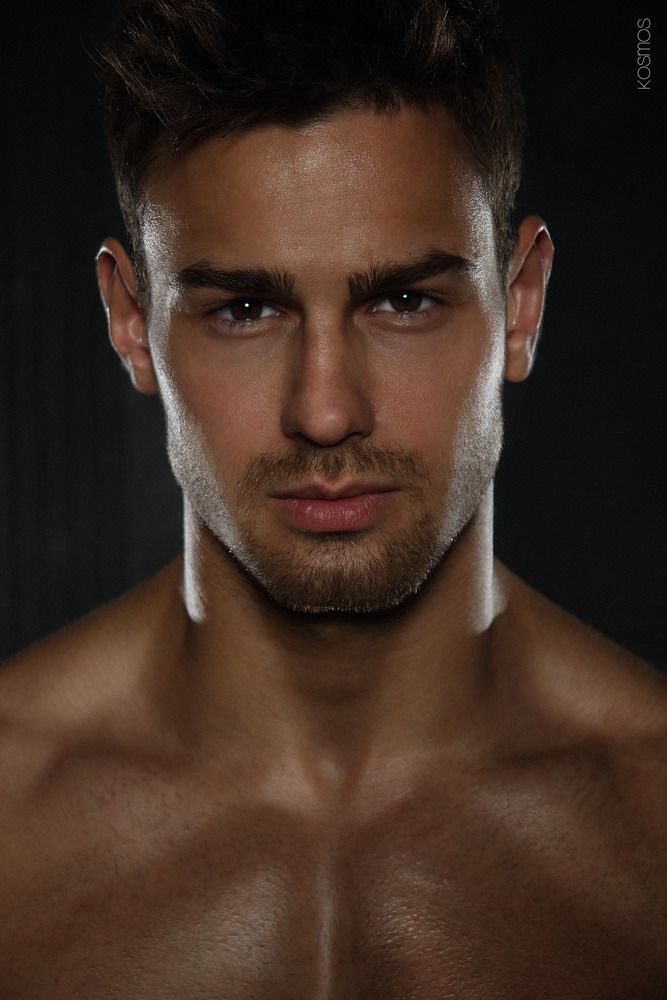
Gender: men